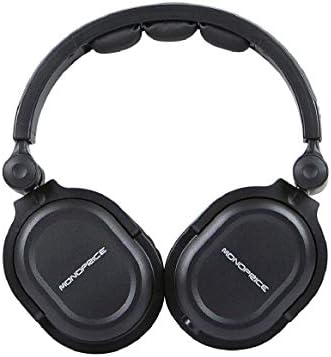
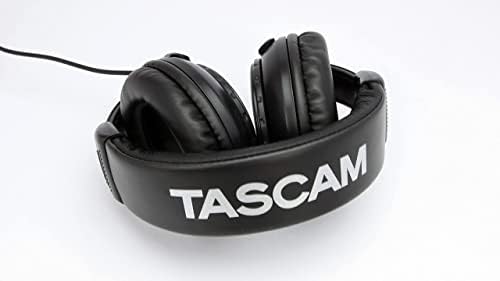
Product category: headphones
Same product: no